List of national quality awards

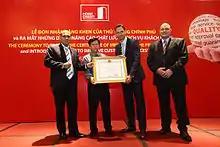
Executives of Home Credit receive a "Certificate of Merit" for customer service and quality from a Vietnamese government official on behalf of Prime Minister Nguyễn Tấn Dũng in 2014.

A national quality award is typically part of a larger effort by a government to make its country's businesses more competitive in the world economy. The awarding institutions are generally either government departments or ministries or not-for-profit organizations with government ties. In many countries, however, the awarding institutions are consortia of businesses. Candidate companies compete in award-specific assessments of business quality and excellence criteria. The assessments are annual and firms who wish to be considered for the awards file applications with the organization that conducts the competition in their home country. Competitors are evaluated by teams of examiners who are volunteers in Germany, the United Kingdom, the United States, and possibly elsewhere. Several examiners separately evaluate company submissions against award criteria after which they meet to discuss their findings and to agree on a consensus score. The highest scoring firms advance to the next phase where examiners perform site visits to compare actual practices against those reported in the company submission and finally, awards are given to companies whose practices best fulfill the criteria of the award models.